Space Invaders

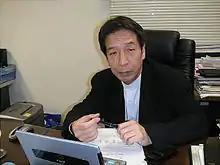
Tomohiro Nishikado (shown in 2011) designed "Space Invaders" gameplay as well as the arcade cabinet's custom computing hardware.

"Space Invaders" was developed by Japanese designer Tomohiro Nishikado, who spent a year designing it and developing the necessary hardware to produce it. Because he worked alone and handmade many of the development tools, the process incurred minimal costs. The game was a response to Atari, Inc.'s 1976 arcade game "Breakout". Nishikado noted that "Breakout"-style games were very popular in Japan in 1977. The developer wanted to adapt the same sense of achievement and tension from destroying targets one at a time, combining it with elements of target shooting games. The game uses a similar layout to that of "Breakout" but with different game mechanics; rather than bounce a ball to attack static objects, players are given the ability to fire projectiles at moving enemies.